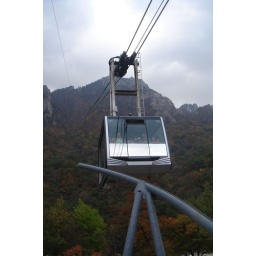
The cable car in Seorak mountain area, Sokcho.